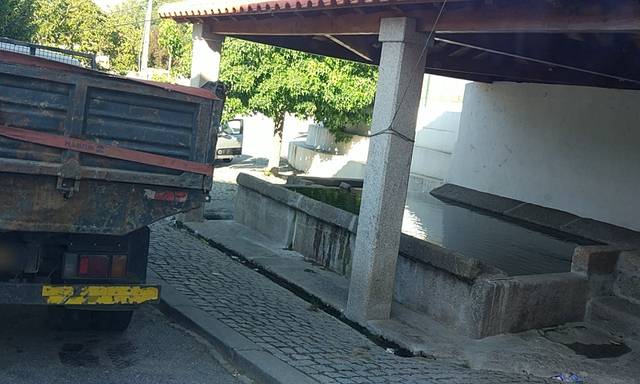
Region: Portugal
Coordinates: 41.249, -7.597